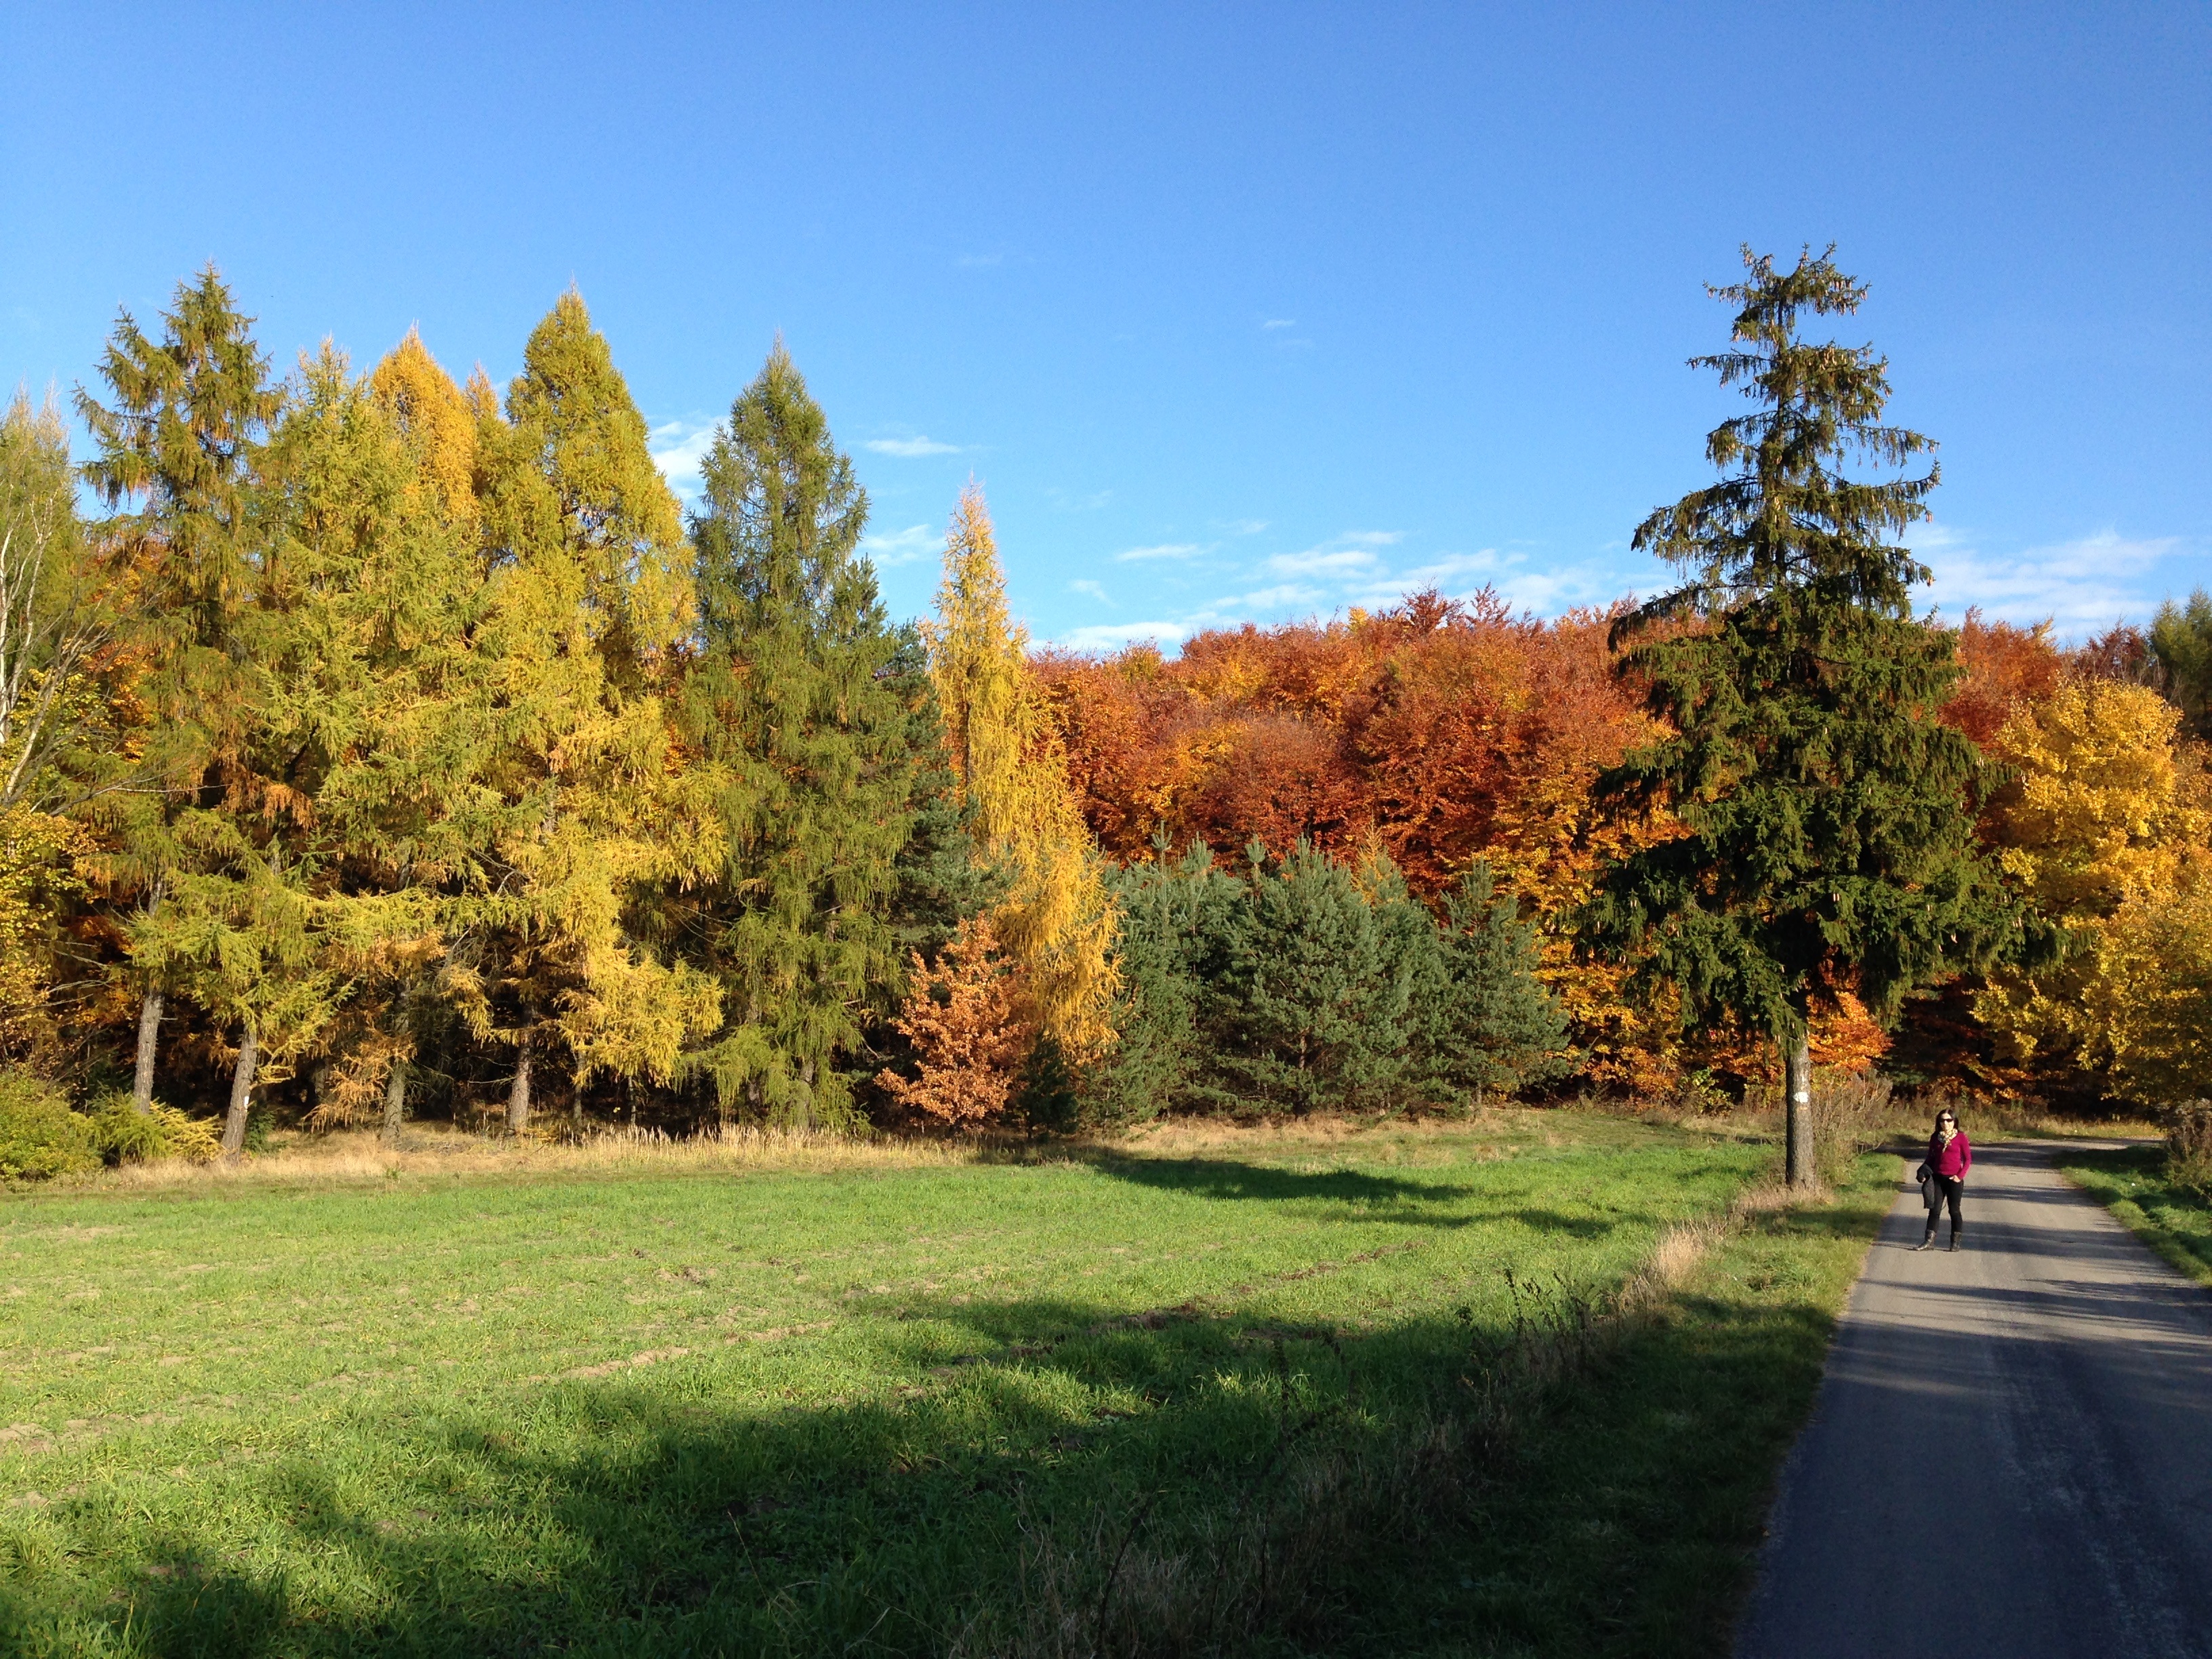
landscape, tree, nature, forest, mountain, plant, meadow, leaf, foliage, autumn, park, season, woodland, autumn gold, yellow leaves, ecosystem, woody plant